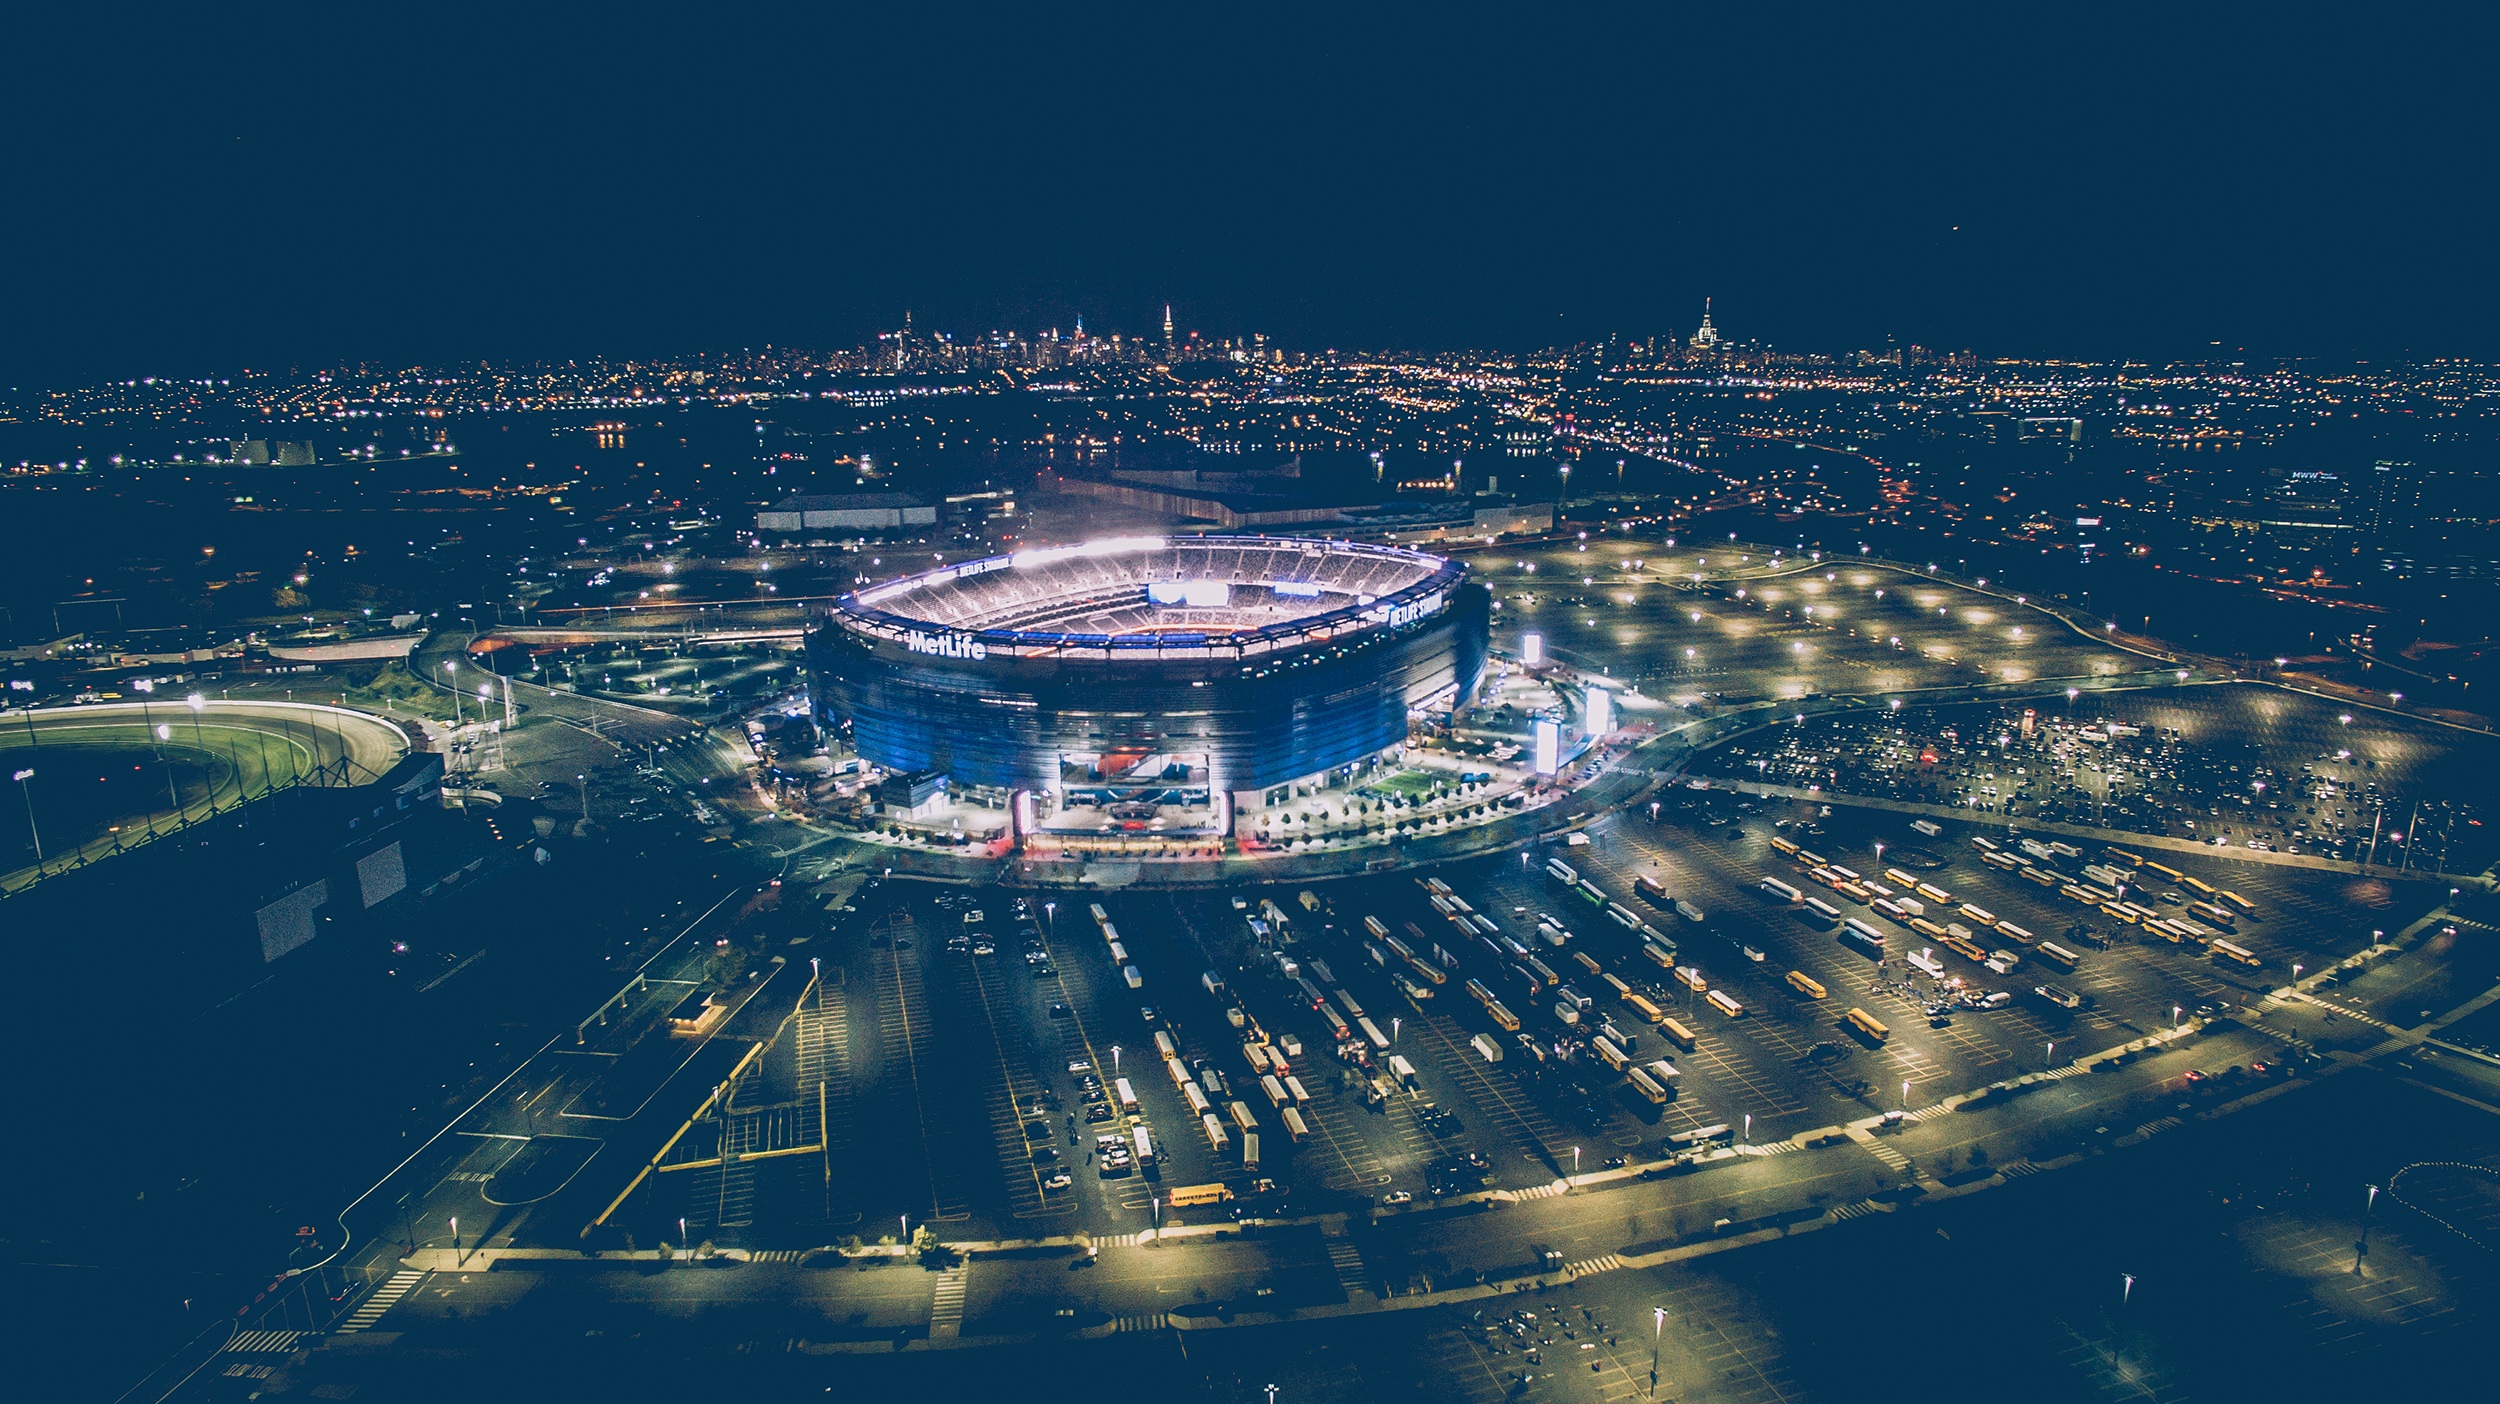
horizon, structure, night, photography, cityscape, panorama, reflection, stadium, arena, bird's eye view, aerial photography, geographical feature, atmosphere of earth, sport venue, soccer specific stadium